Media in Detroit

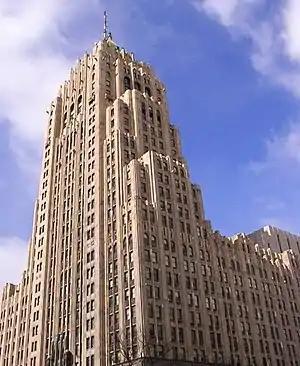
The Fisher Building, a National Historic site in the City's New Center area, is home to the Fisher Theatre, with an antenna that transmits WJR’s signal to its transmitter, along with the studios for WJR, WDVD and WUFL.

As the world's traditional automotive center, Detroit, Michigan, is an important source for business news. The Detroit media are active in the community through such efforts as the "Detroit Free Press" high school journalism program and the Old Newsboys' Goodfellow Fund of Detroit. Wayne State University offers a widely respected journalism program.